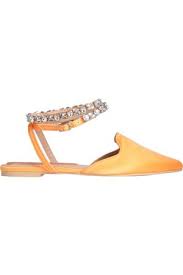
Label: Ballet Flat